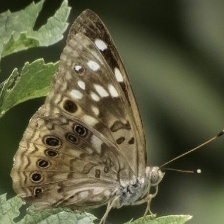
Species: MILBERTS TORTOISESHELL
Butterfly family (ImageNet category): admiral